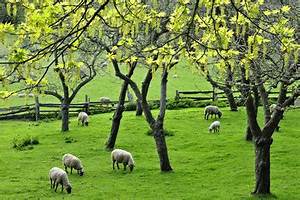
Label: sheep